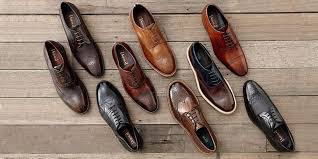
Label: Brogue